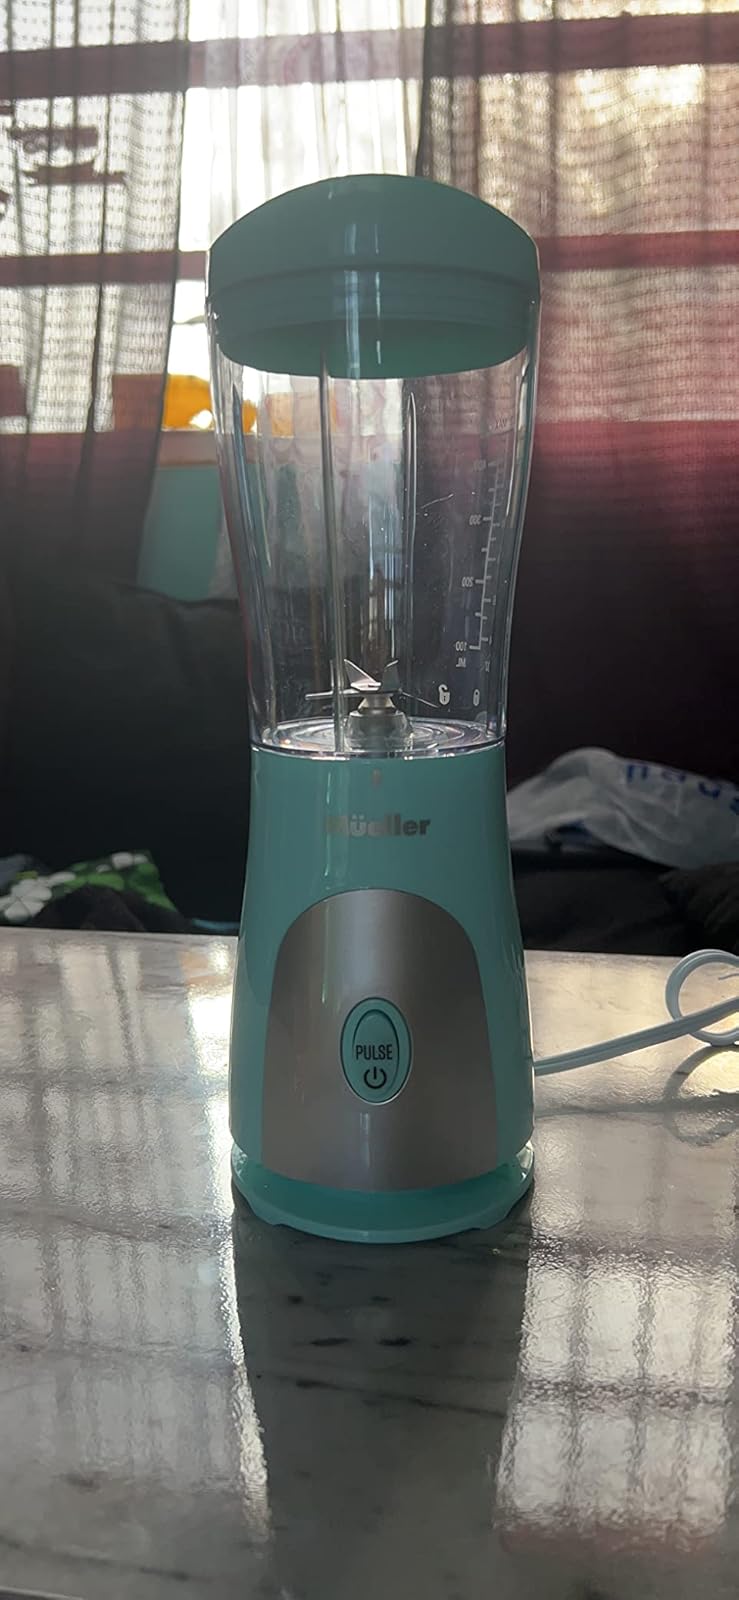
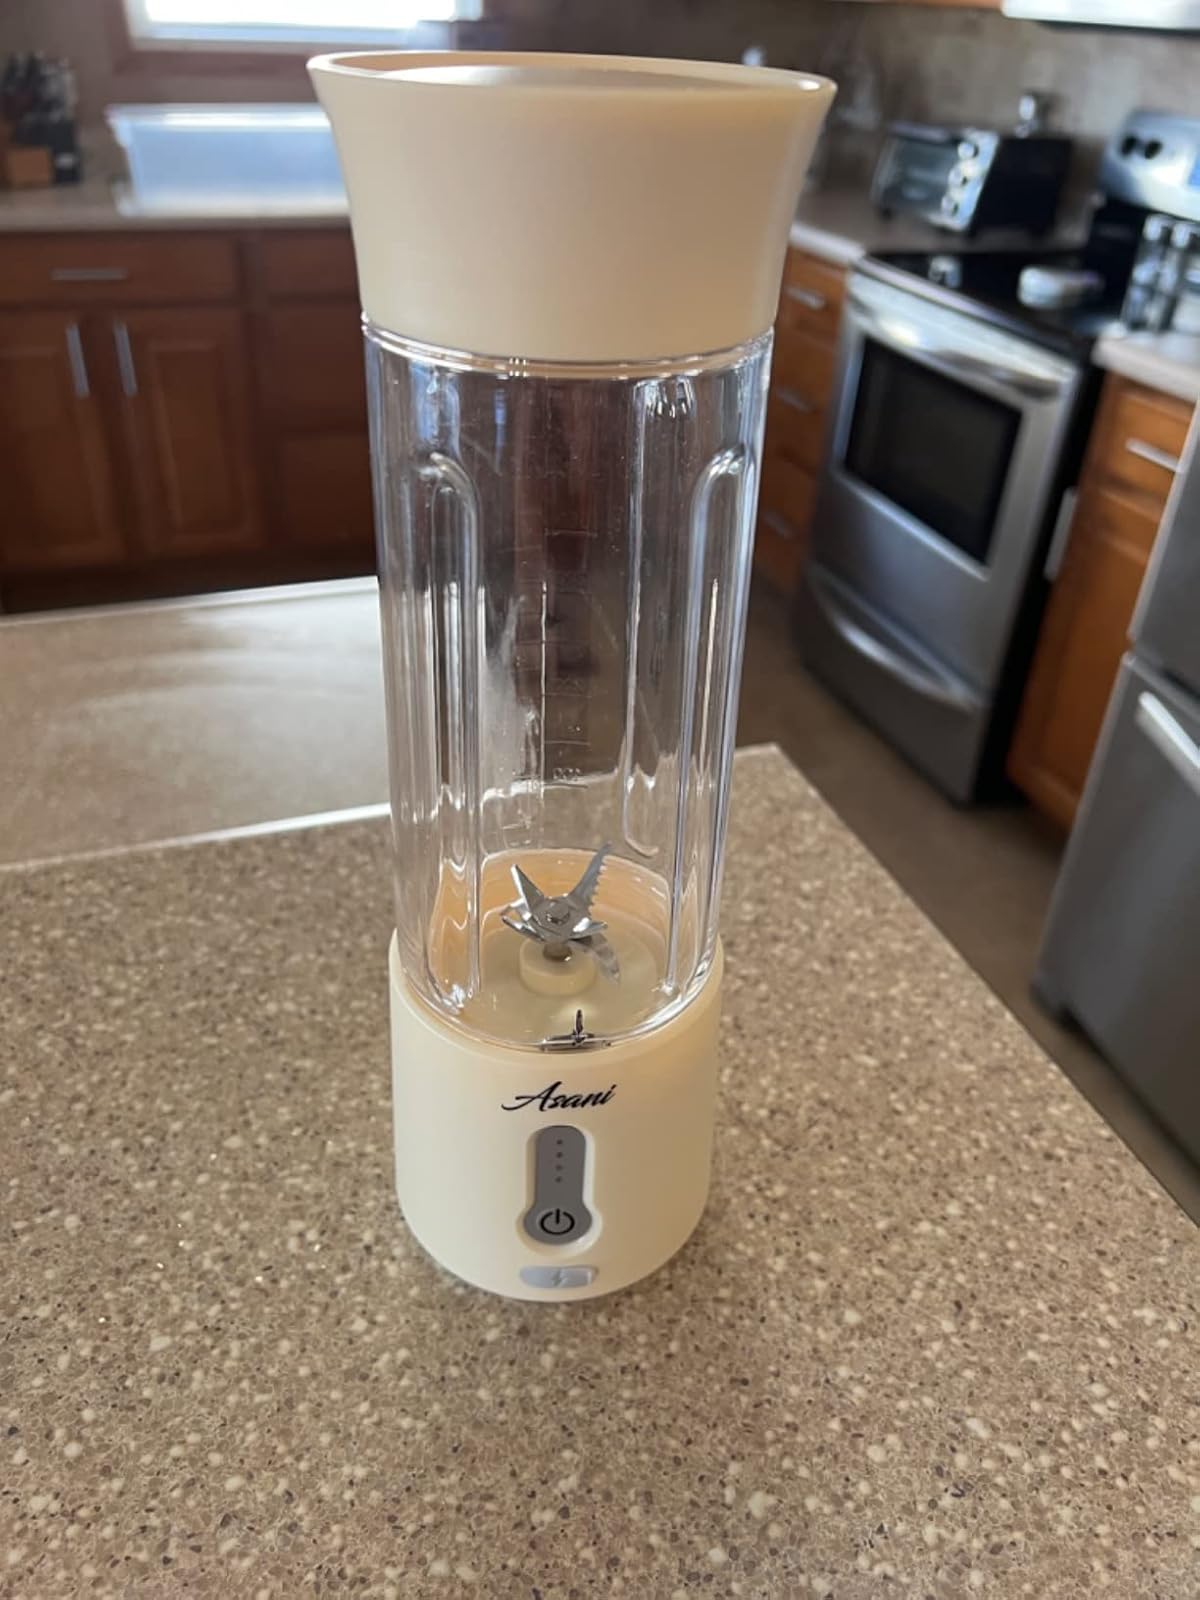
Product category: items_blender
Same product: no